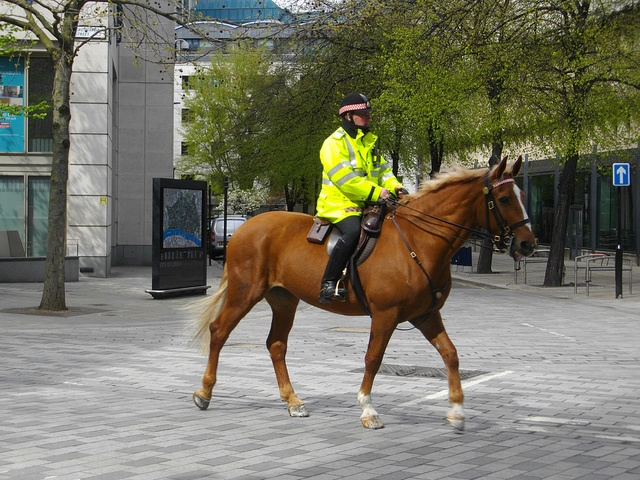
A police officer that is riding on top of a horse.
A cop riding through a business district on a horse.
A man that is sitting on a horse.
A man is riding a horse in a city plaza.
An officer riding a horse near a building and trees.